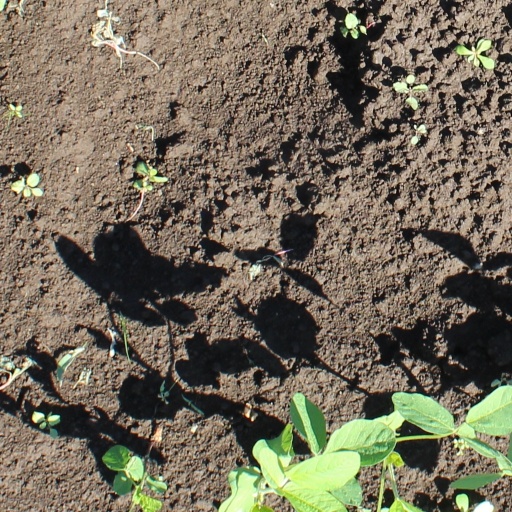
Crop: soybean